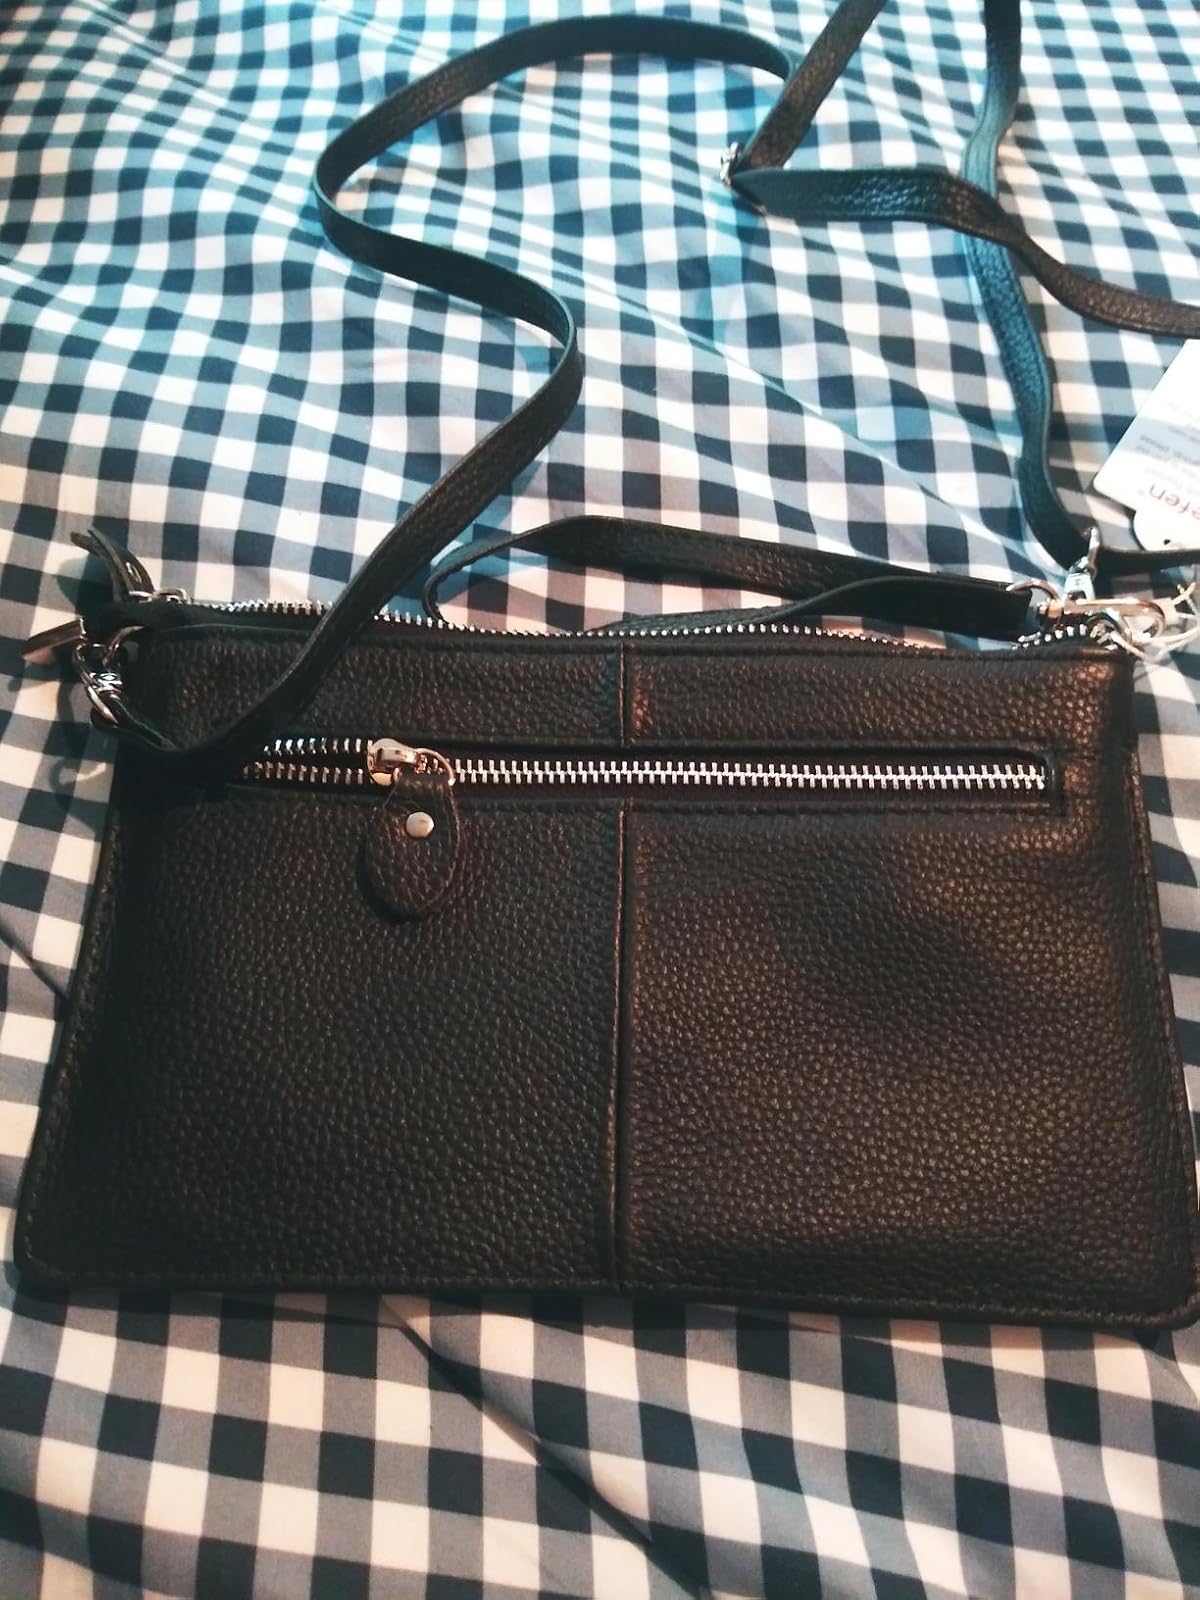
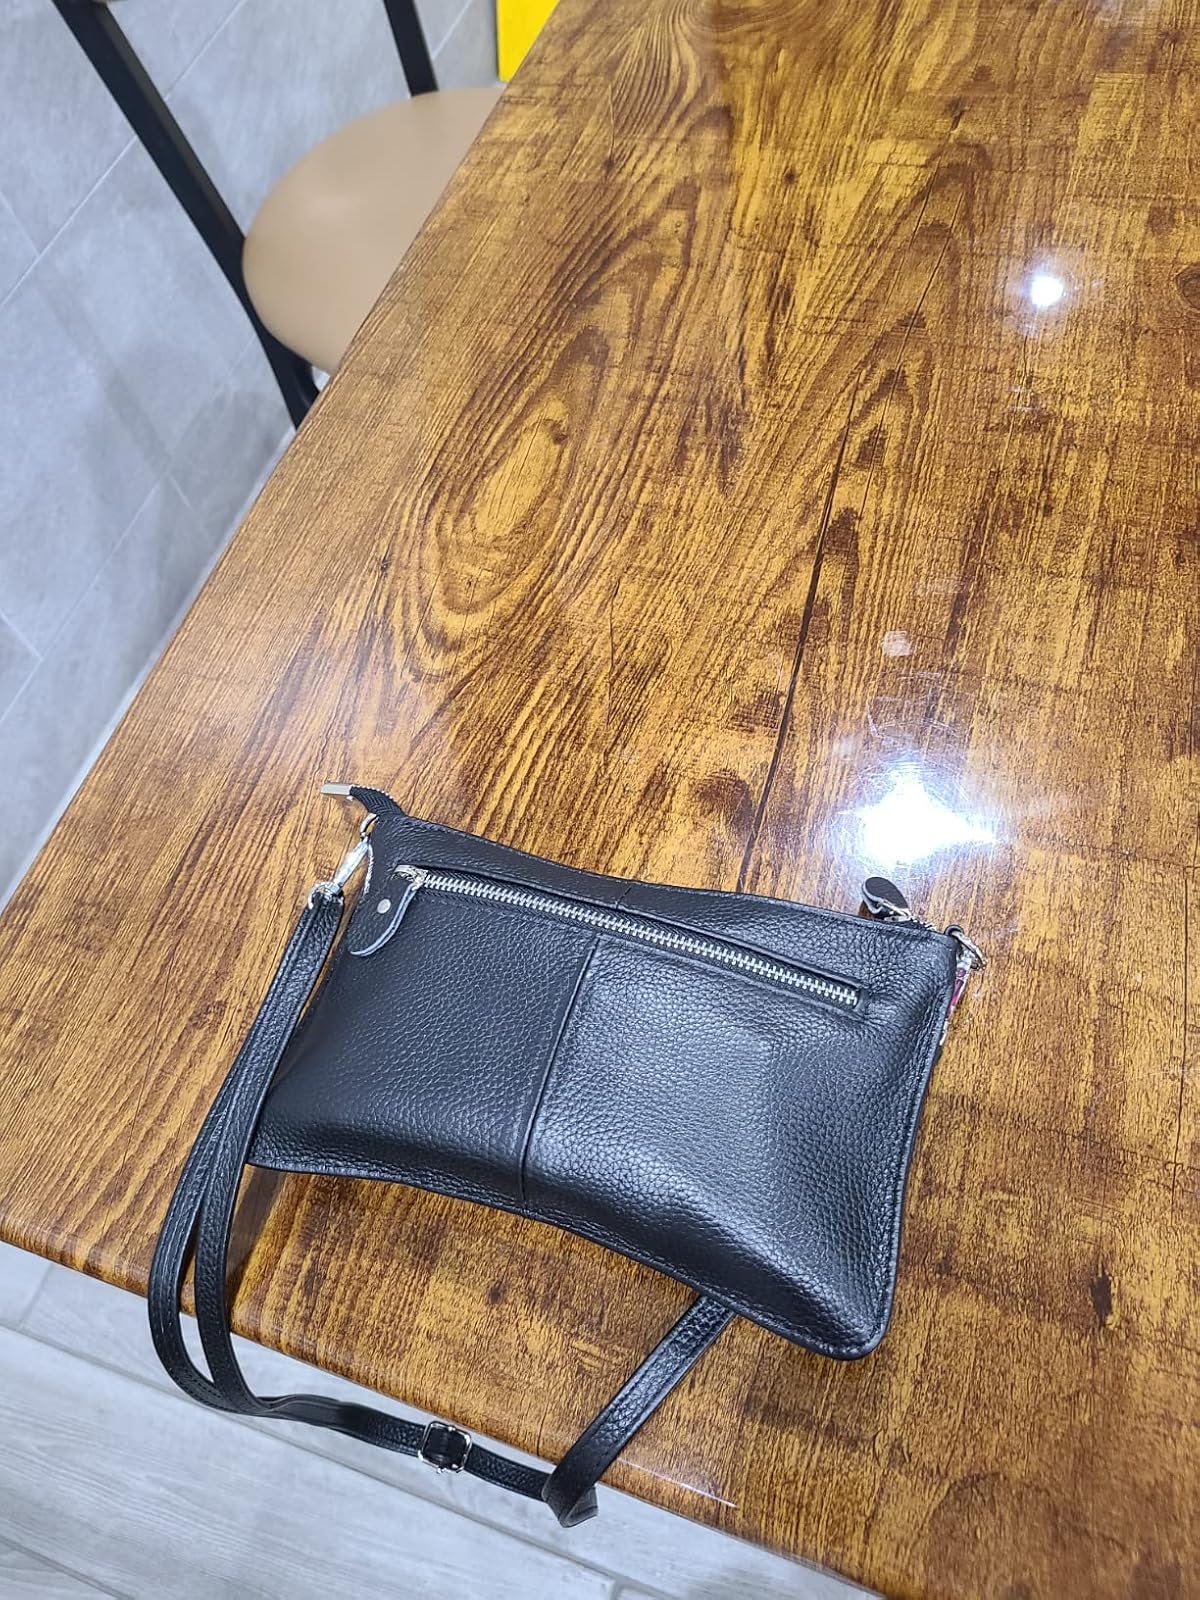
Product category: accessories_handbag
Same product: yes